Częstochowa Raków railway station

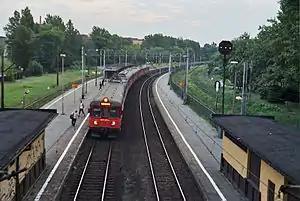

Częstochowa Raków railway station is a railway station in the Raków district of Częstochowa, Poland. It is served by the Polish State Railways, who run services from Warsaw West to Katowice (line 1) and from Częstochowa to Kucelinka (line 701).